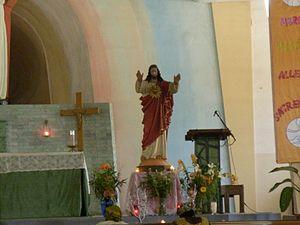
Mermoz-Sacré-Cœur est l'une des 19 communes d'arrondissement de Dakar. Située au centre-ouest de la capitale, en bordure de l'Océan Atlantique, elle fait partie de l'arrondissement des Almadies.